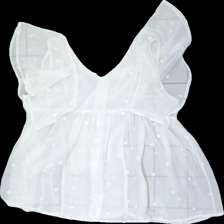
View: back
Type: Blouse
Category: Ladies
Brand: Not in the list
Brand text on label: max
Colors: White
Material: 100% polyester
Pattern: Embroidered
Cut: Regular, V-collar
Size: XL
Season: Summer
Stains: Minor
Damage: some loose threads
Price range: 50-100
Recommended usage: Recycle